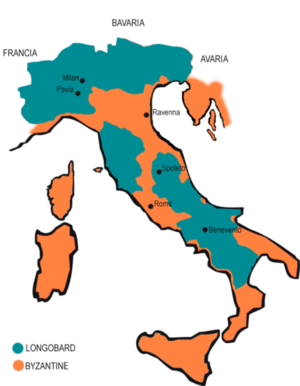
Langobarder / Invasionen af Italien
Langobardiske besiddelser indtaget af Alboin.
Langobarderne var et germansk folk fra Nordeuropa, måske Skandinavien. De migrerede mod syd og bosatte sig omkring Donau i Pannonien, hvorfra deres konge Alboin i 568 ledede dem i invasionen af det østromerske Italien. De etablerede det langobardiske kongerige. Det blev i 774 erobret og opløst af frankerne under Karl den Store. Langobarderne efterlod sig varige spor på Italiens kultur og politik, som tydeligt kan ses i regionen Lombardiet.